Rockfall barrier

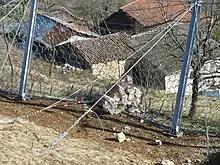
A block arrested by a flexible rockfall barrier.

Flexible barriers are used when the rock bloc kinetic energy is larger than 500 kJ and up to 8000 kJ. The structure is given flexibility by using brakes, placed along the cables connected to the interception net. When the rock boulder impacts, the net, force develop in these cables. Once the force in the cables reaches a given value, the brake is activated, allowing for a larger barrier deformation and dissipating energy. The way this component dissipates energy varies from one brake technology to the other : pure friction, partial failure, plastic deformation, mixed friction/plastic deformation). Brakes also avoid large forces to develop in the barrier anchorage and are thus key components.